Richard A. Anderson

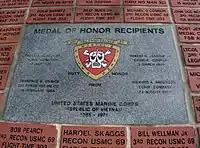
3rd Reconnaissance Medal of Honor Monument Ocala, Florida Memorial Park

The President of the United States in the name of United States Congress takes pride in presenting the MEDAL OF HONOR posthumously to